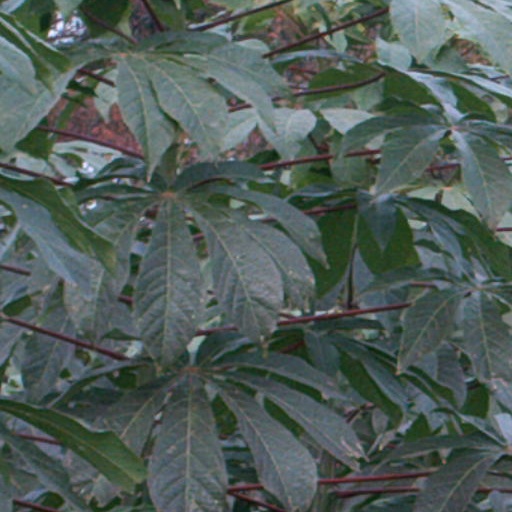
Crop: cassava